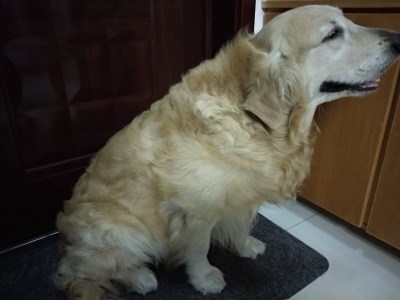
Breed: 5355-n000126-golden_retriever